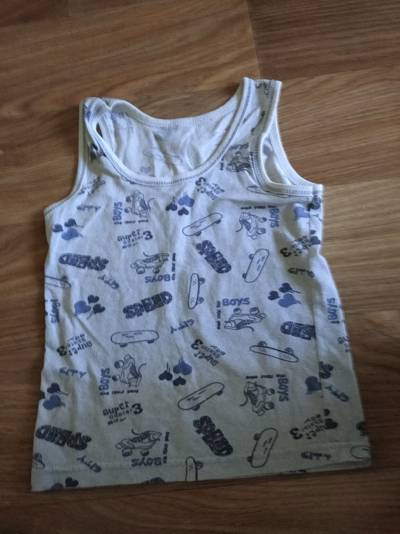
Waste category: clothes